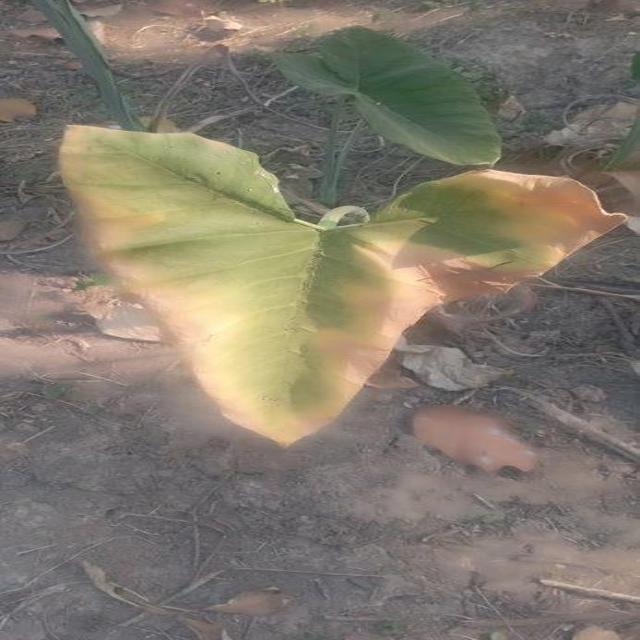
Label: Late_Blight